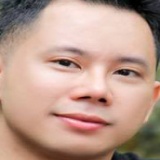
ca sĩ Lê Bảo Bình